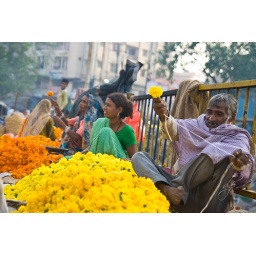
This flower guy's shop was attacked by cow, when she started eating the flowers ...